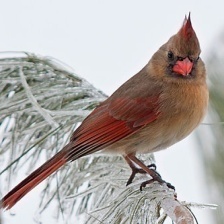
Species: NORTHERN CARDINAL
Scientific name: CARDINALIS CARDINALIS